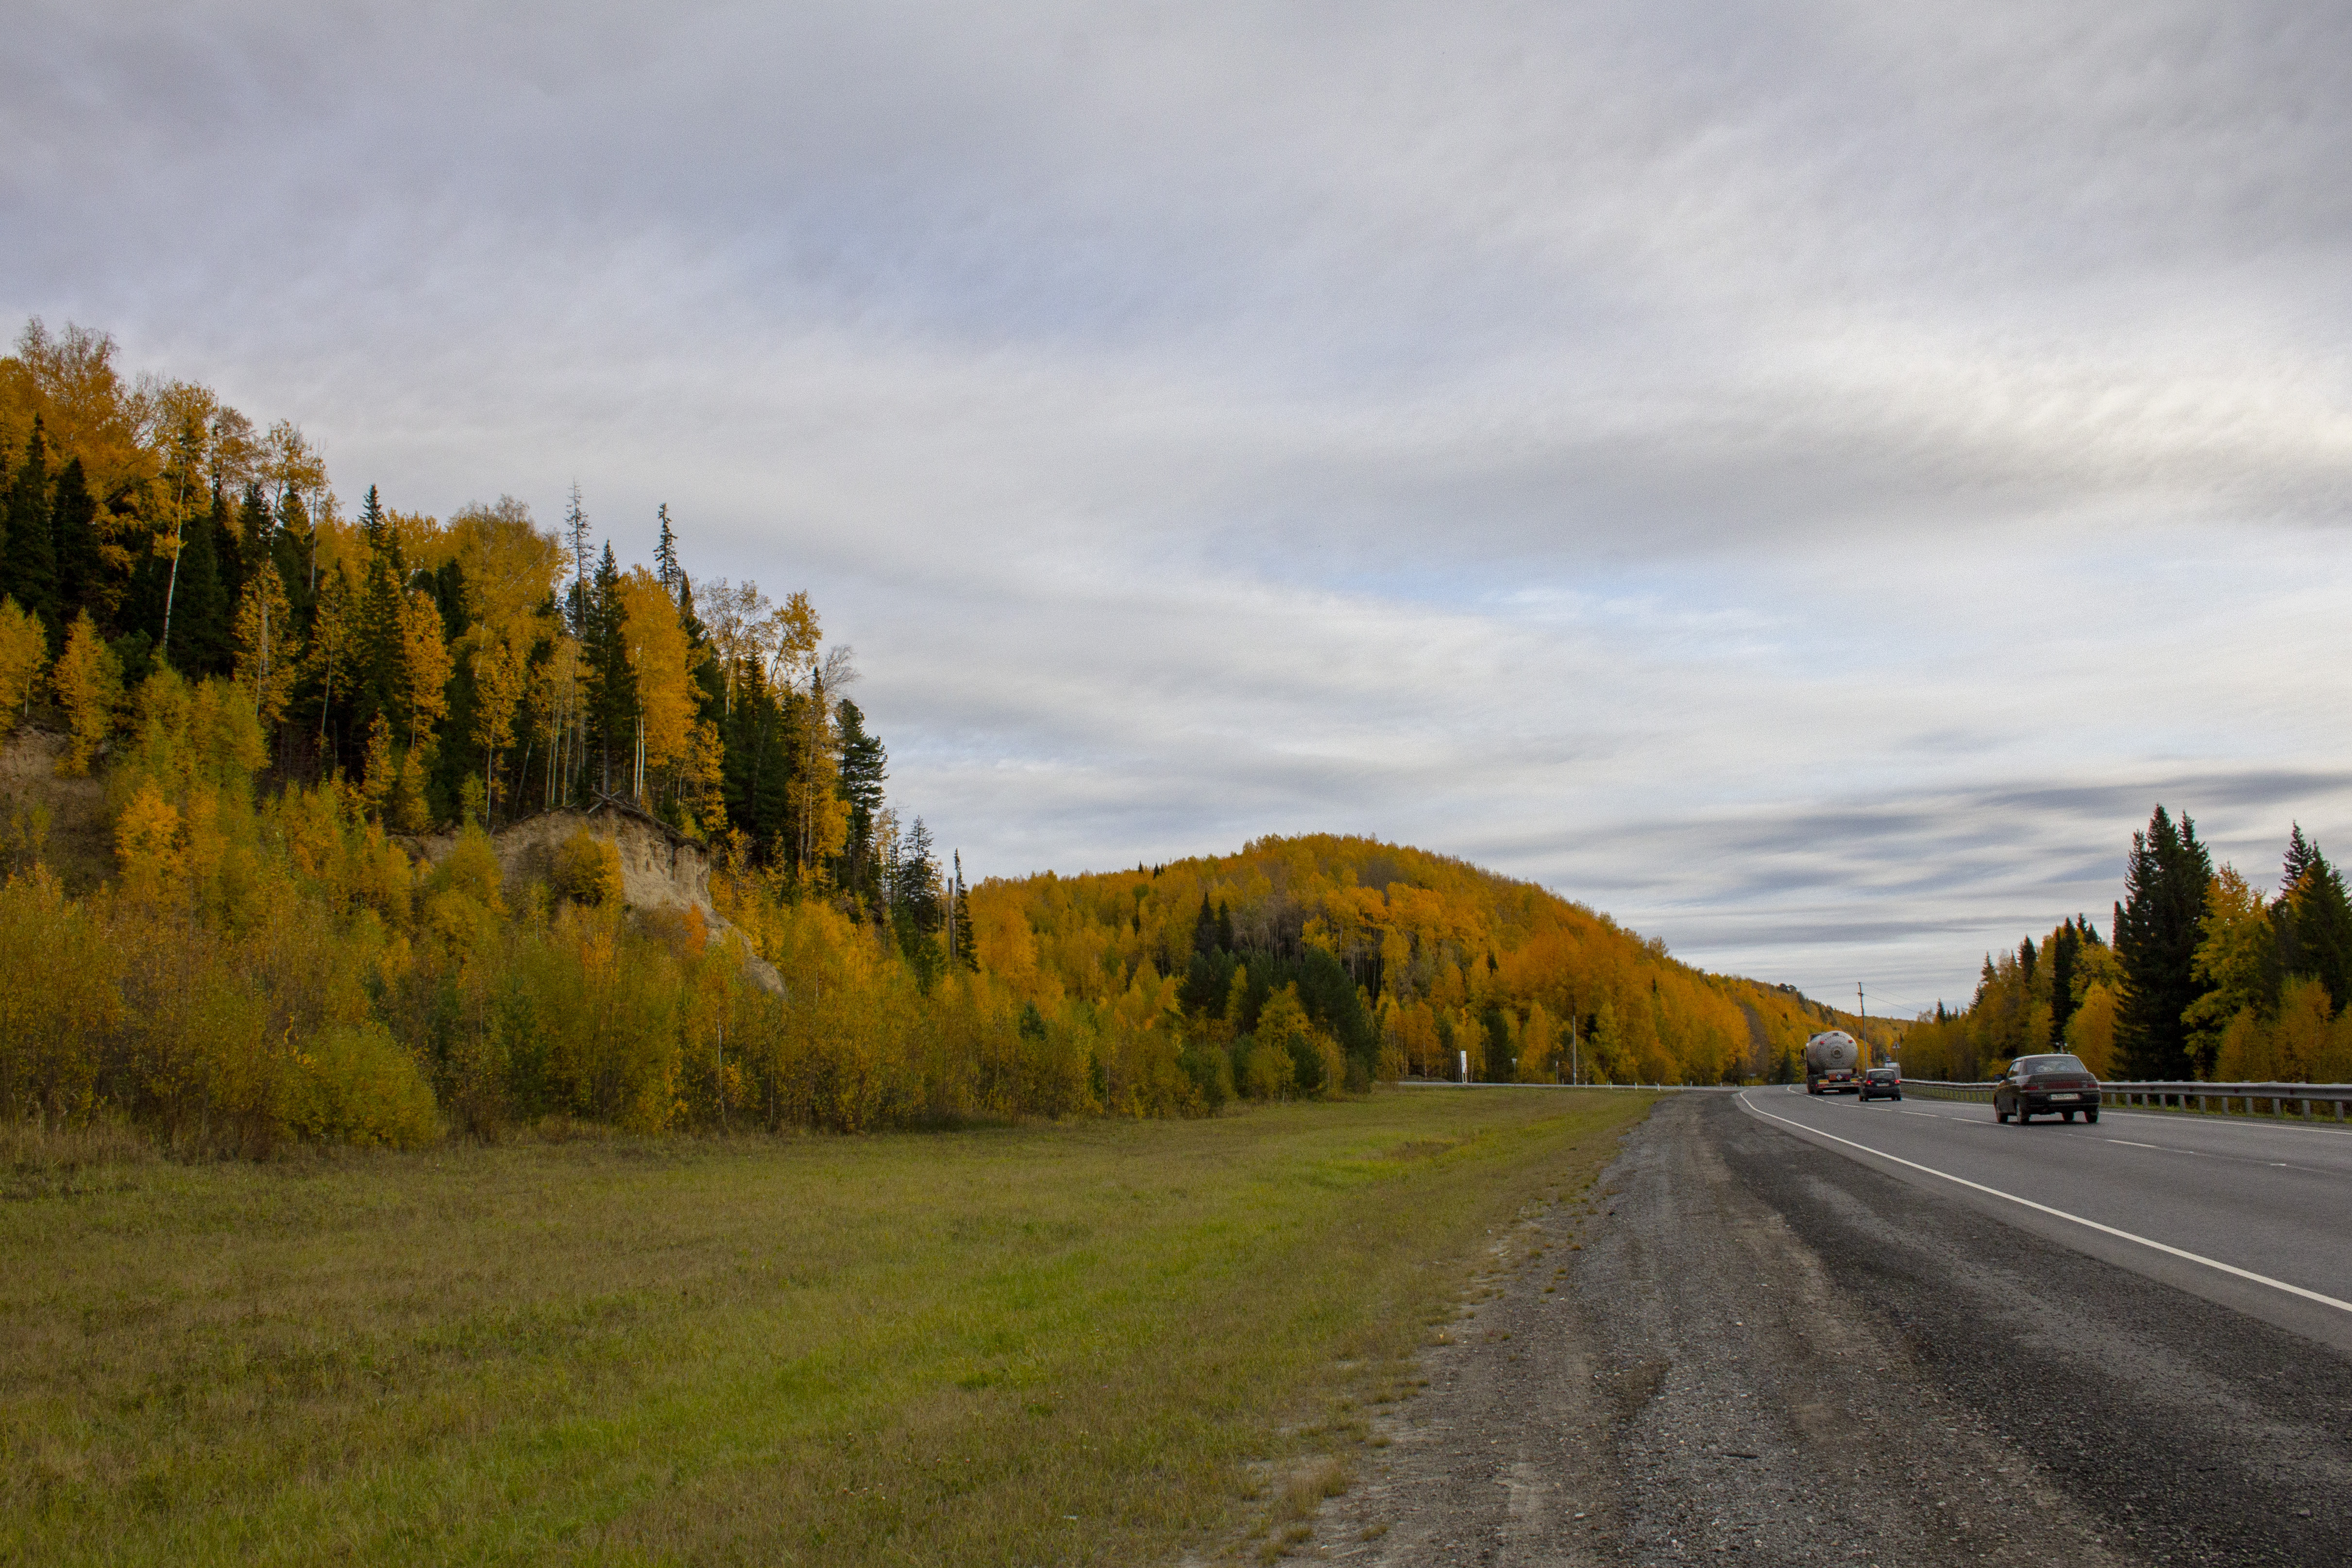
autumn, landscape, nature, birches, trees, forest, foliage, hills, mountains, track, road, cars, natural landscape, sky, tree, leaf, yellow, natural environment, wilderness, highway, cloud, infrastructure, grass, asphalt, woody plant, thoroughfare, highland, rural area, mountain, grassland, road surface, land lot, plant, hill, lane, field, horizon, prairie, plain, meadow, larch, road trip, pasture, fell, conifer, mountain pass, nonbuilding structure, pine family, state park